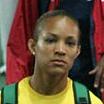
Age: 23